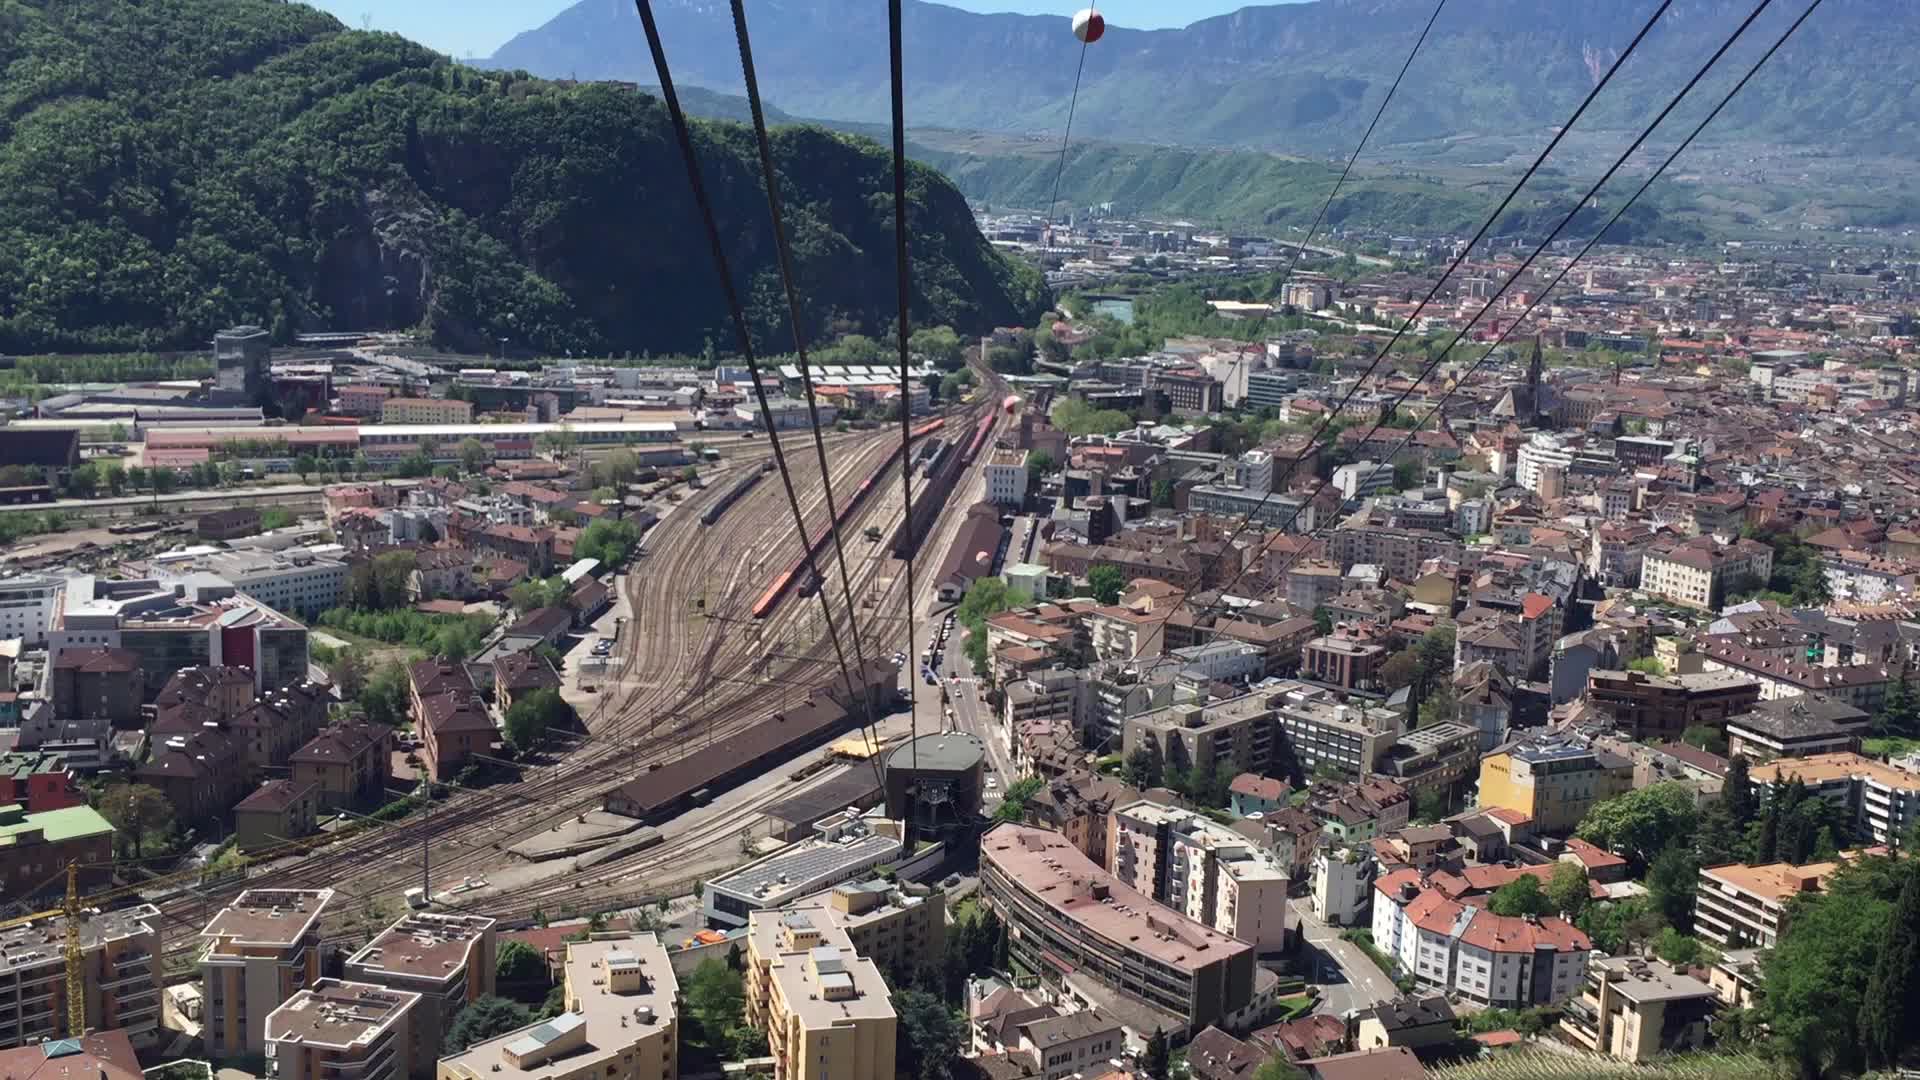
photography, town, cityscape, panorama, village, suburb, cable car, neighbourhood, bird's eye view, aerial photography, residential area, human settlement